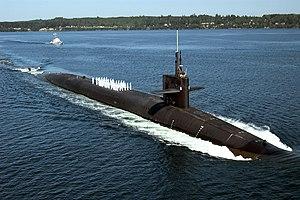
L’USS Pennsylvania (SSBN-735) est un sous-marin nucléaire lanceur d’engins de la classe Ohio de l’United States Navy. Il est en service depuis 1989. Il s’agit du quatrième navire de l’US Navy à être nommé USS Pennsylvania en l'honneur de l'état de Pennsylvanie.